Birding in Chennai

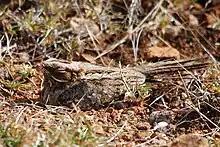
Common Indian nightjar at Nanmanagalam RF

Resident bird species include Indian robin and magpie robin, common kingfisher, pied kingfisher and white-breasted kingfisher, great horned owl, common iora, purple-rumped sunbird, purple sunbird and Loten's sunbird, spotted dove and laughing dove, Indian nightjar, Eurasian stone-curlew (thick-knee), ashy woodswallow, common woodshrike, blue-faced malkoha, common babbler, red-whiskered bulbul, red-vented bulbul and white-browed bulbul, Oriental honey buzzard, white-eyed buzzard and shikra.